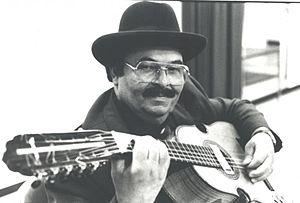
Yomo Toro est un joueur de cuatro né le 26 juillet 1933 à Ensenada, et mort dans le Bronx le 30 juin 2012.